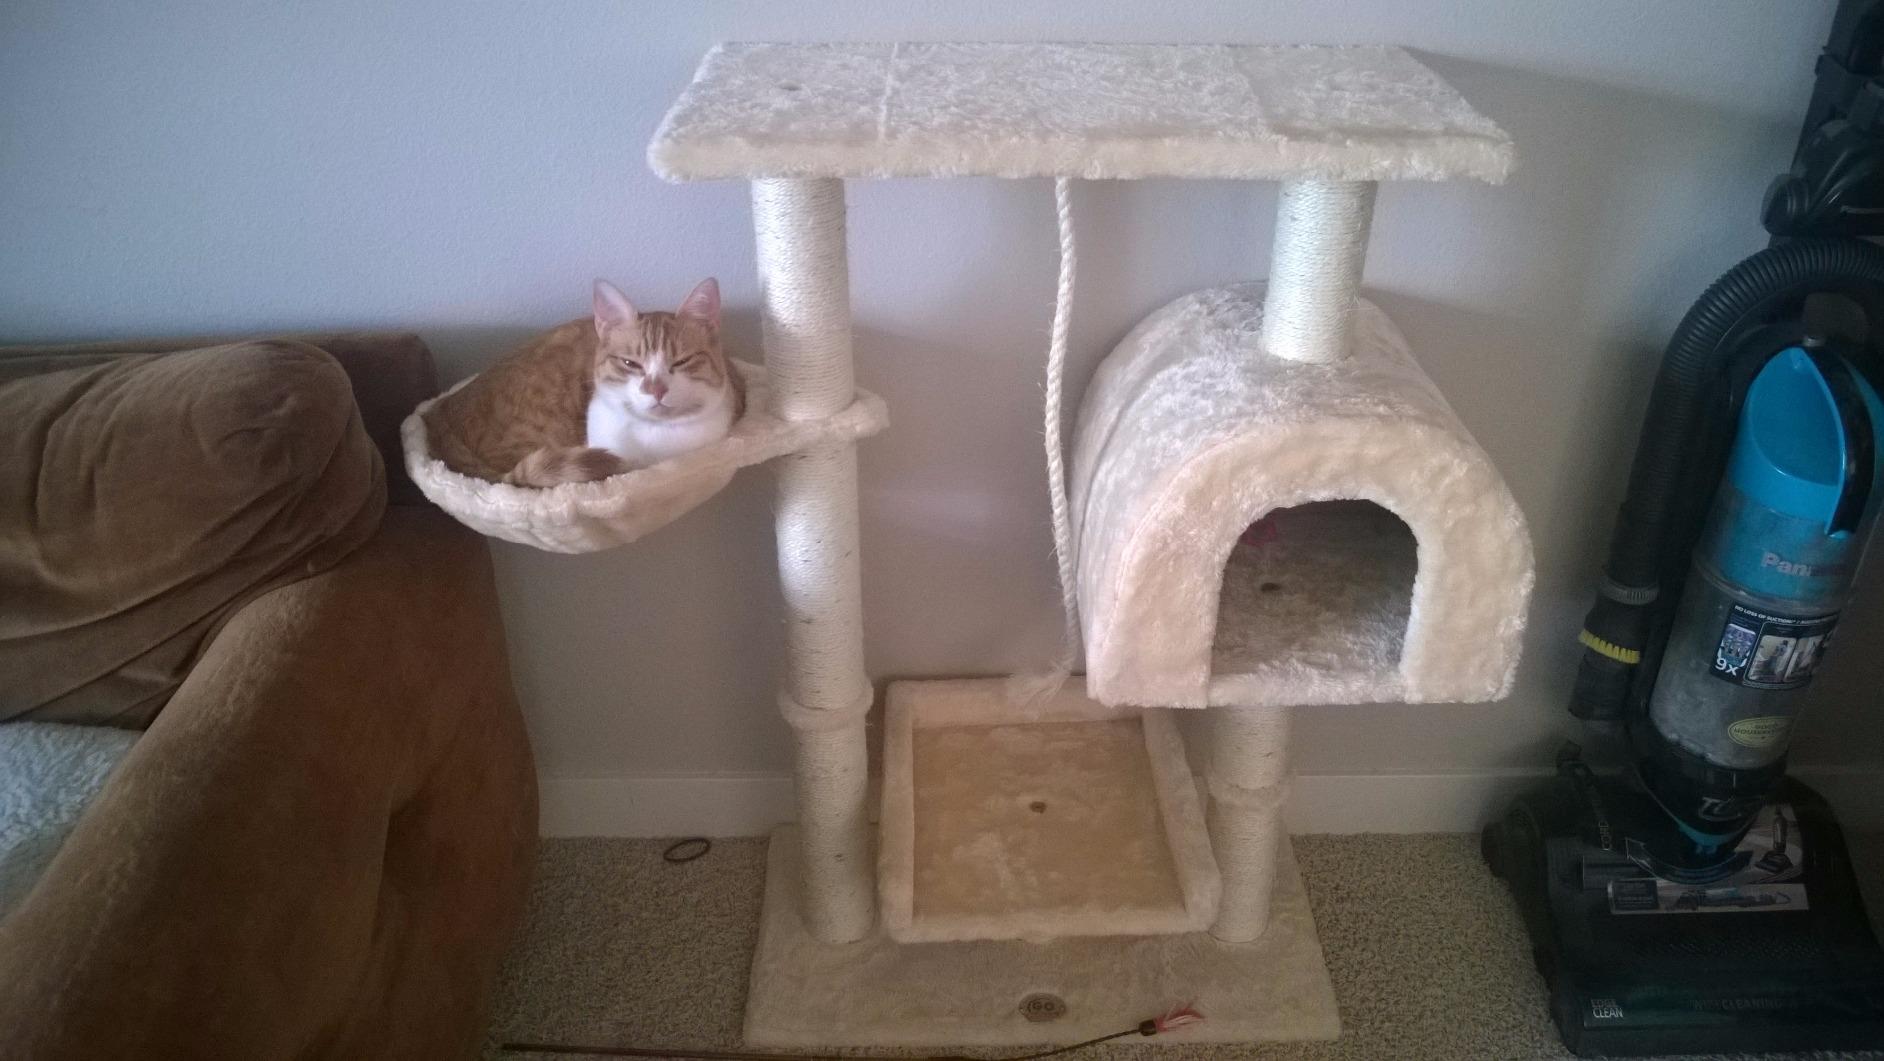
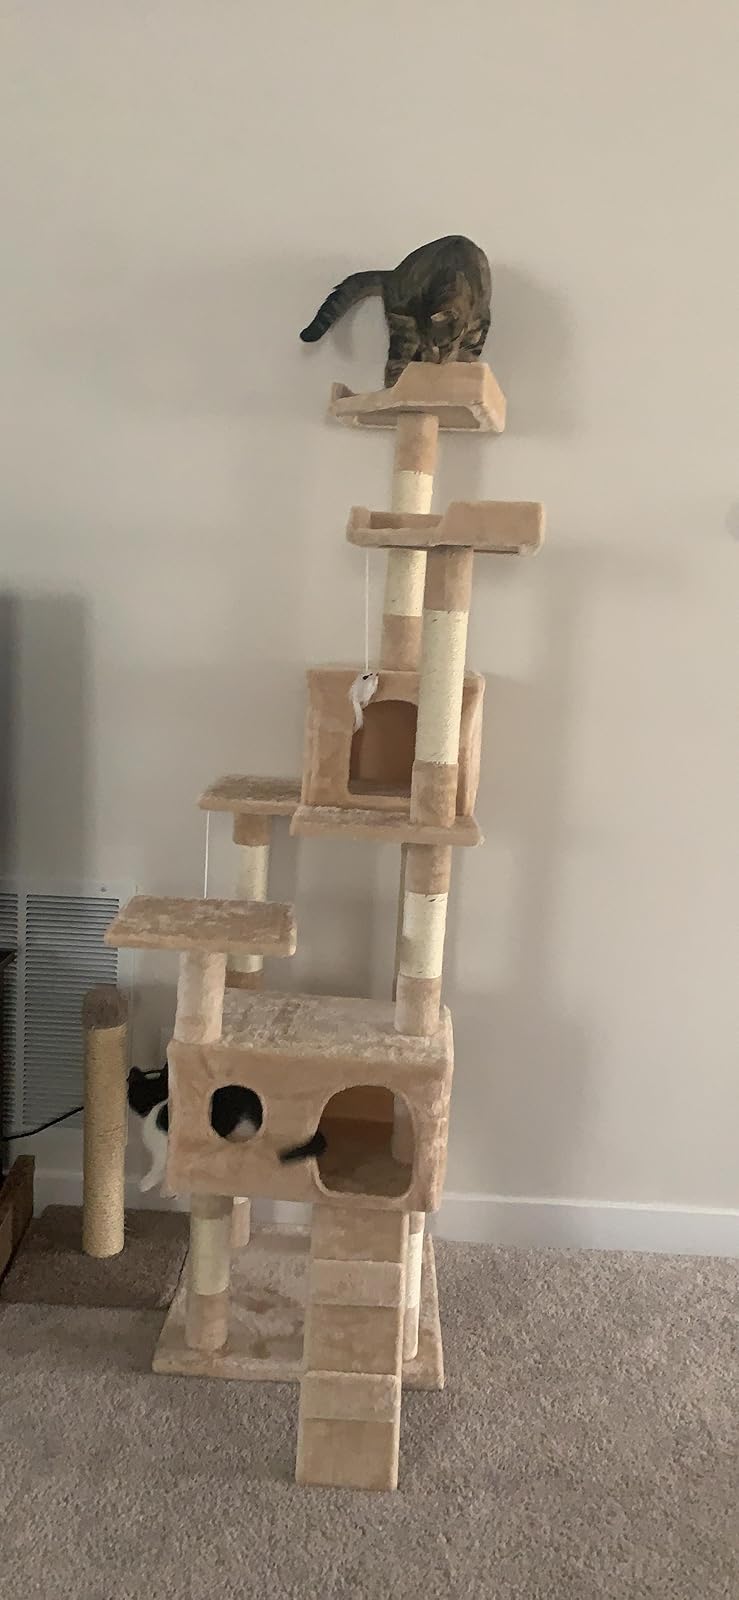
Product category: items_cat tree
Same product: no